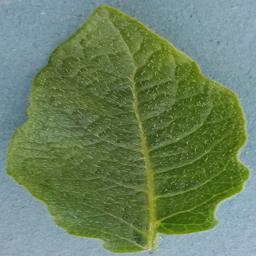
Etiqueta: Sana